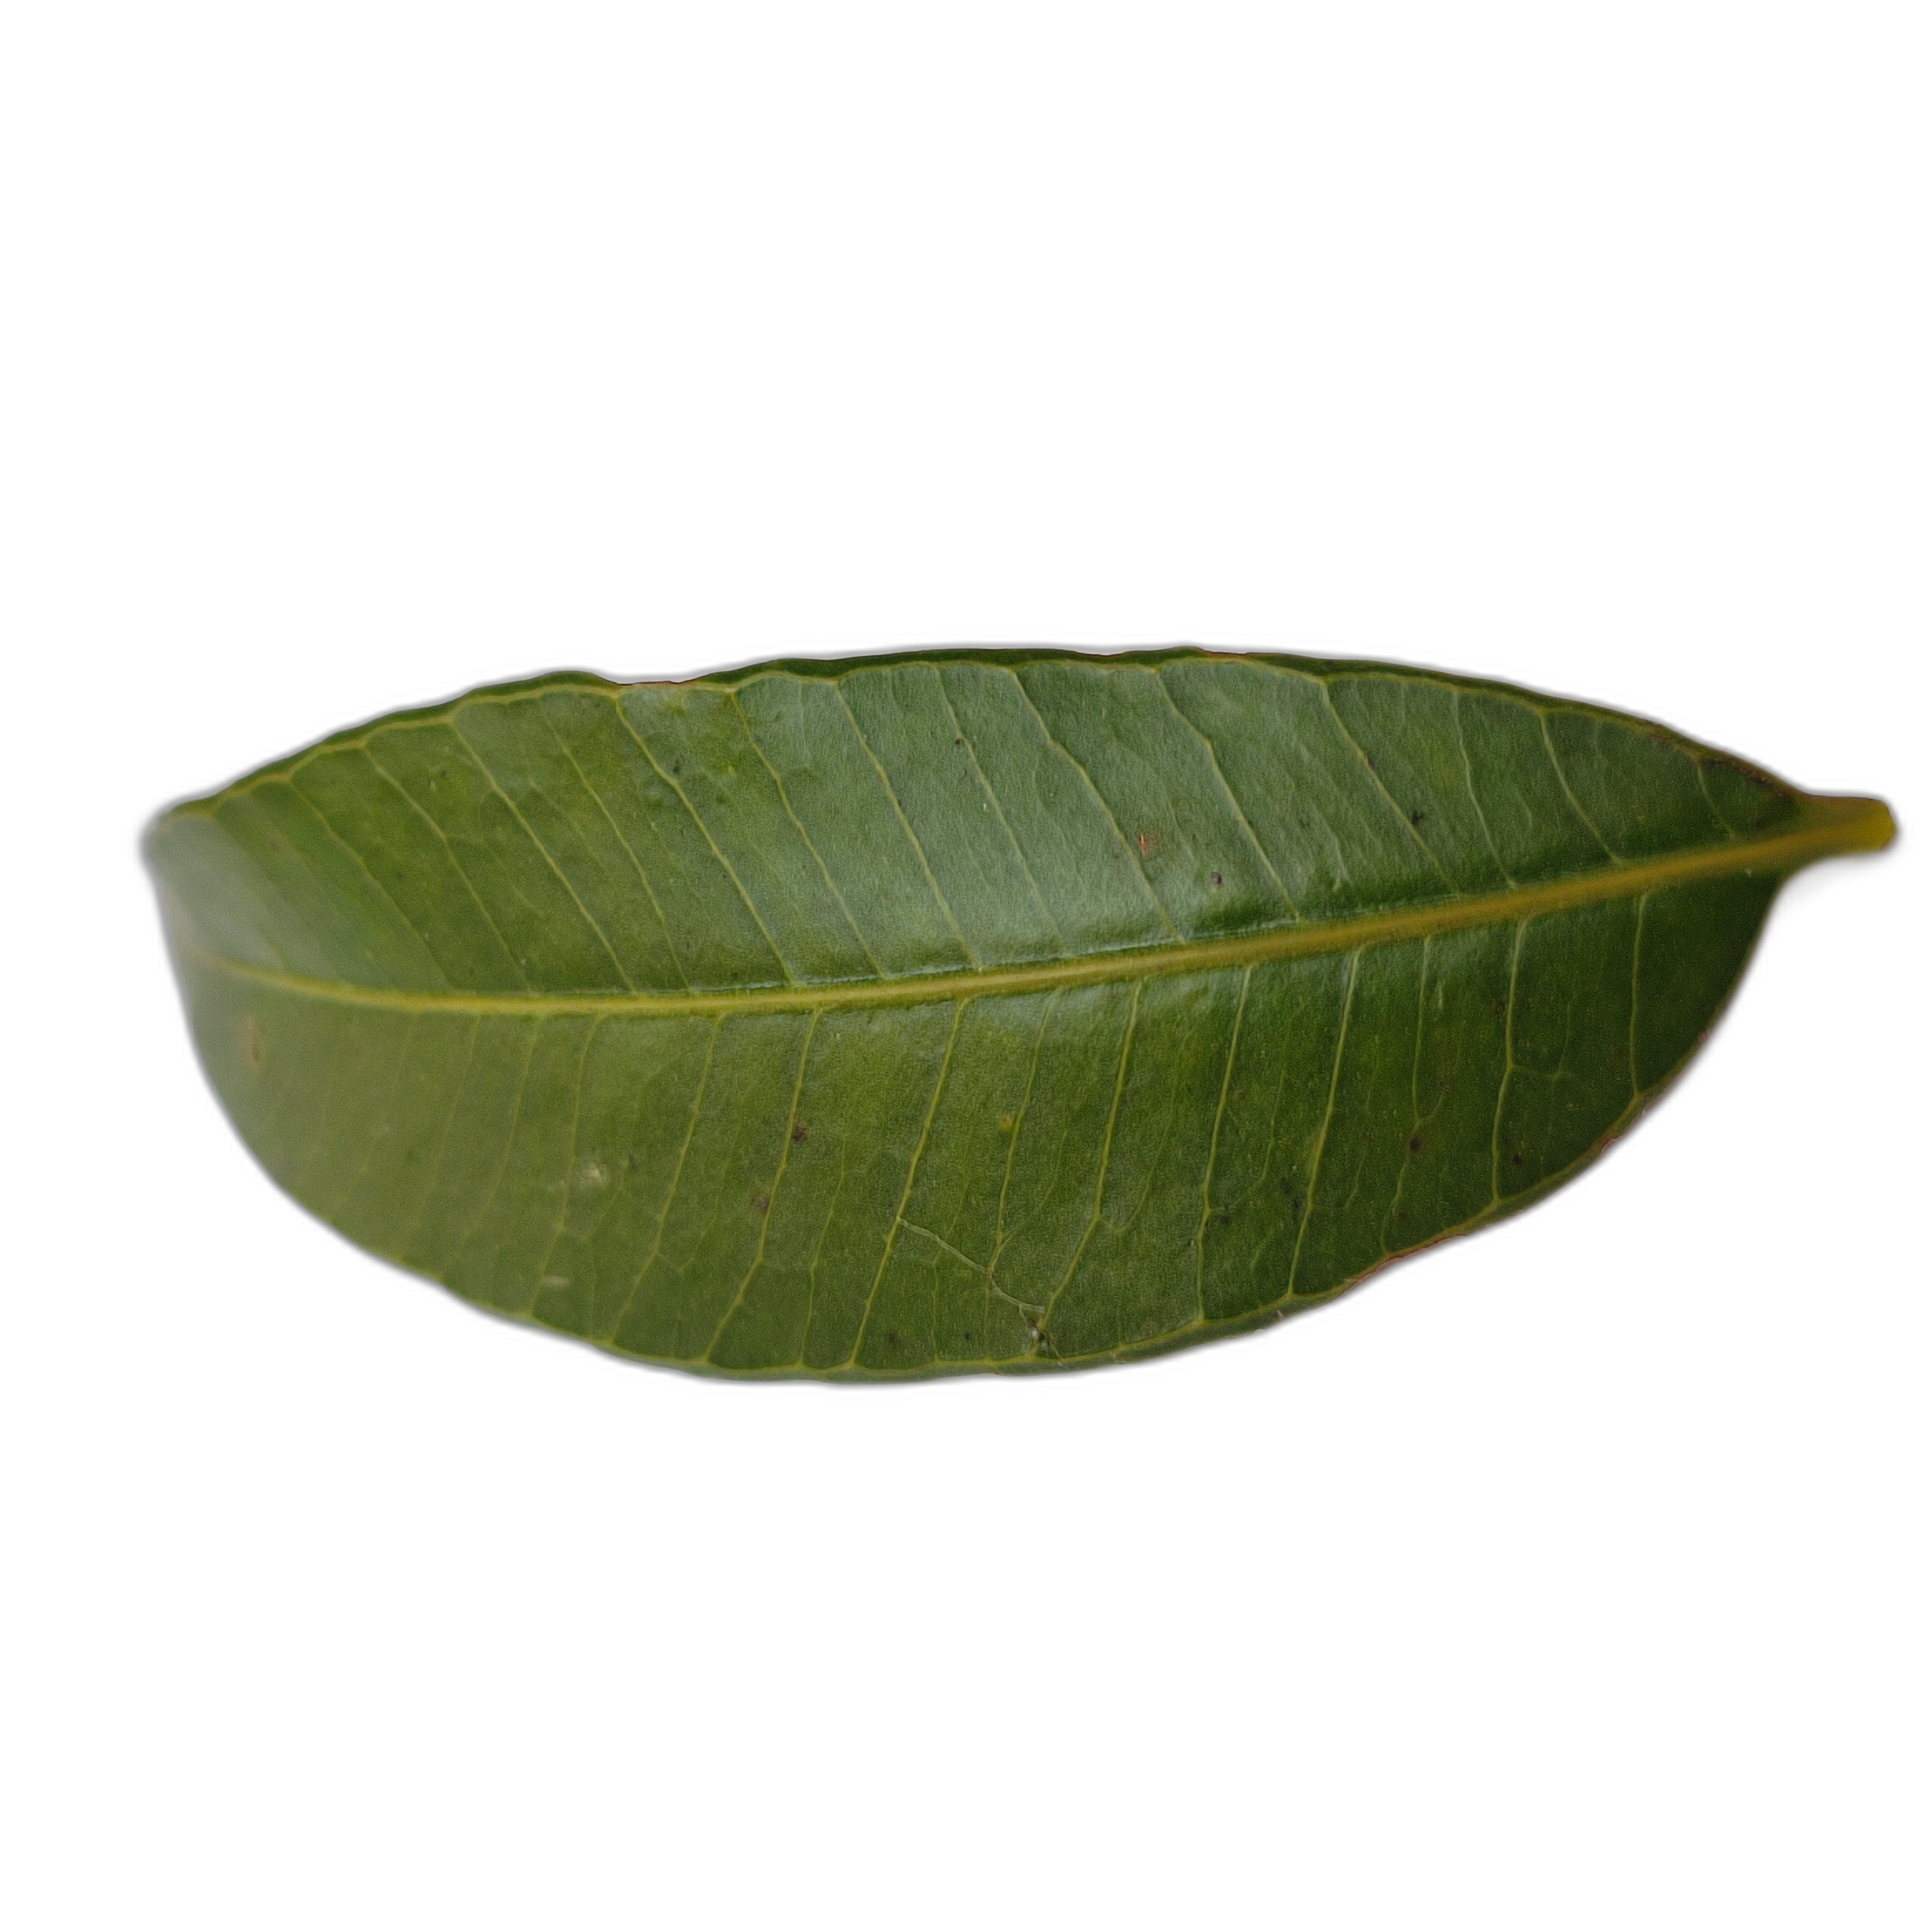
Label: healthy